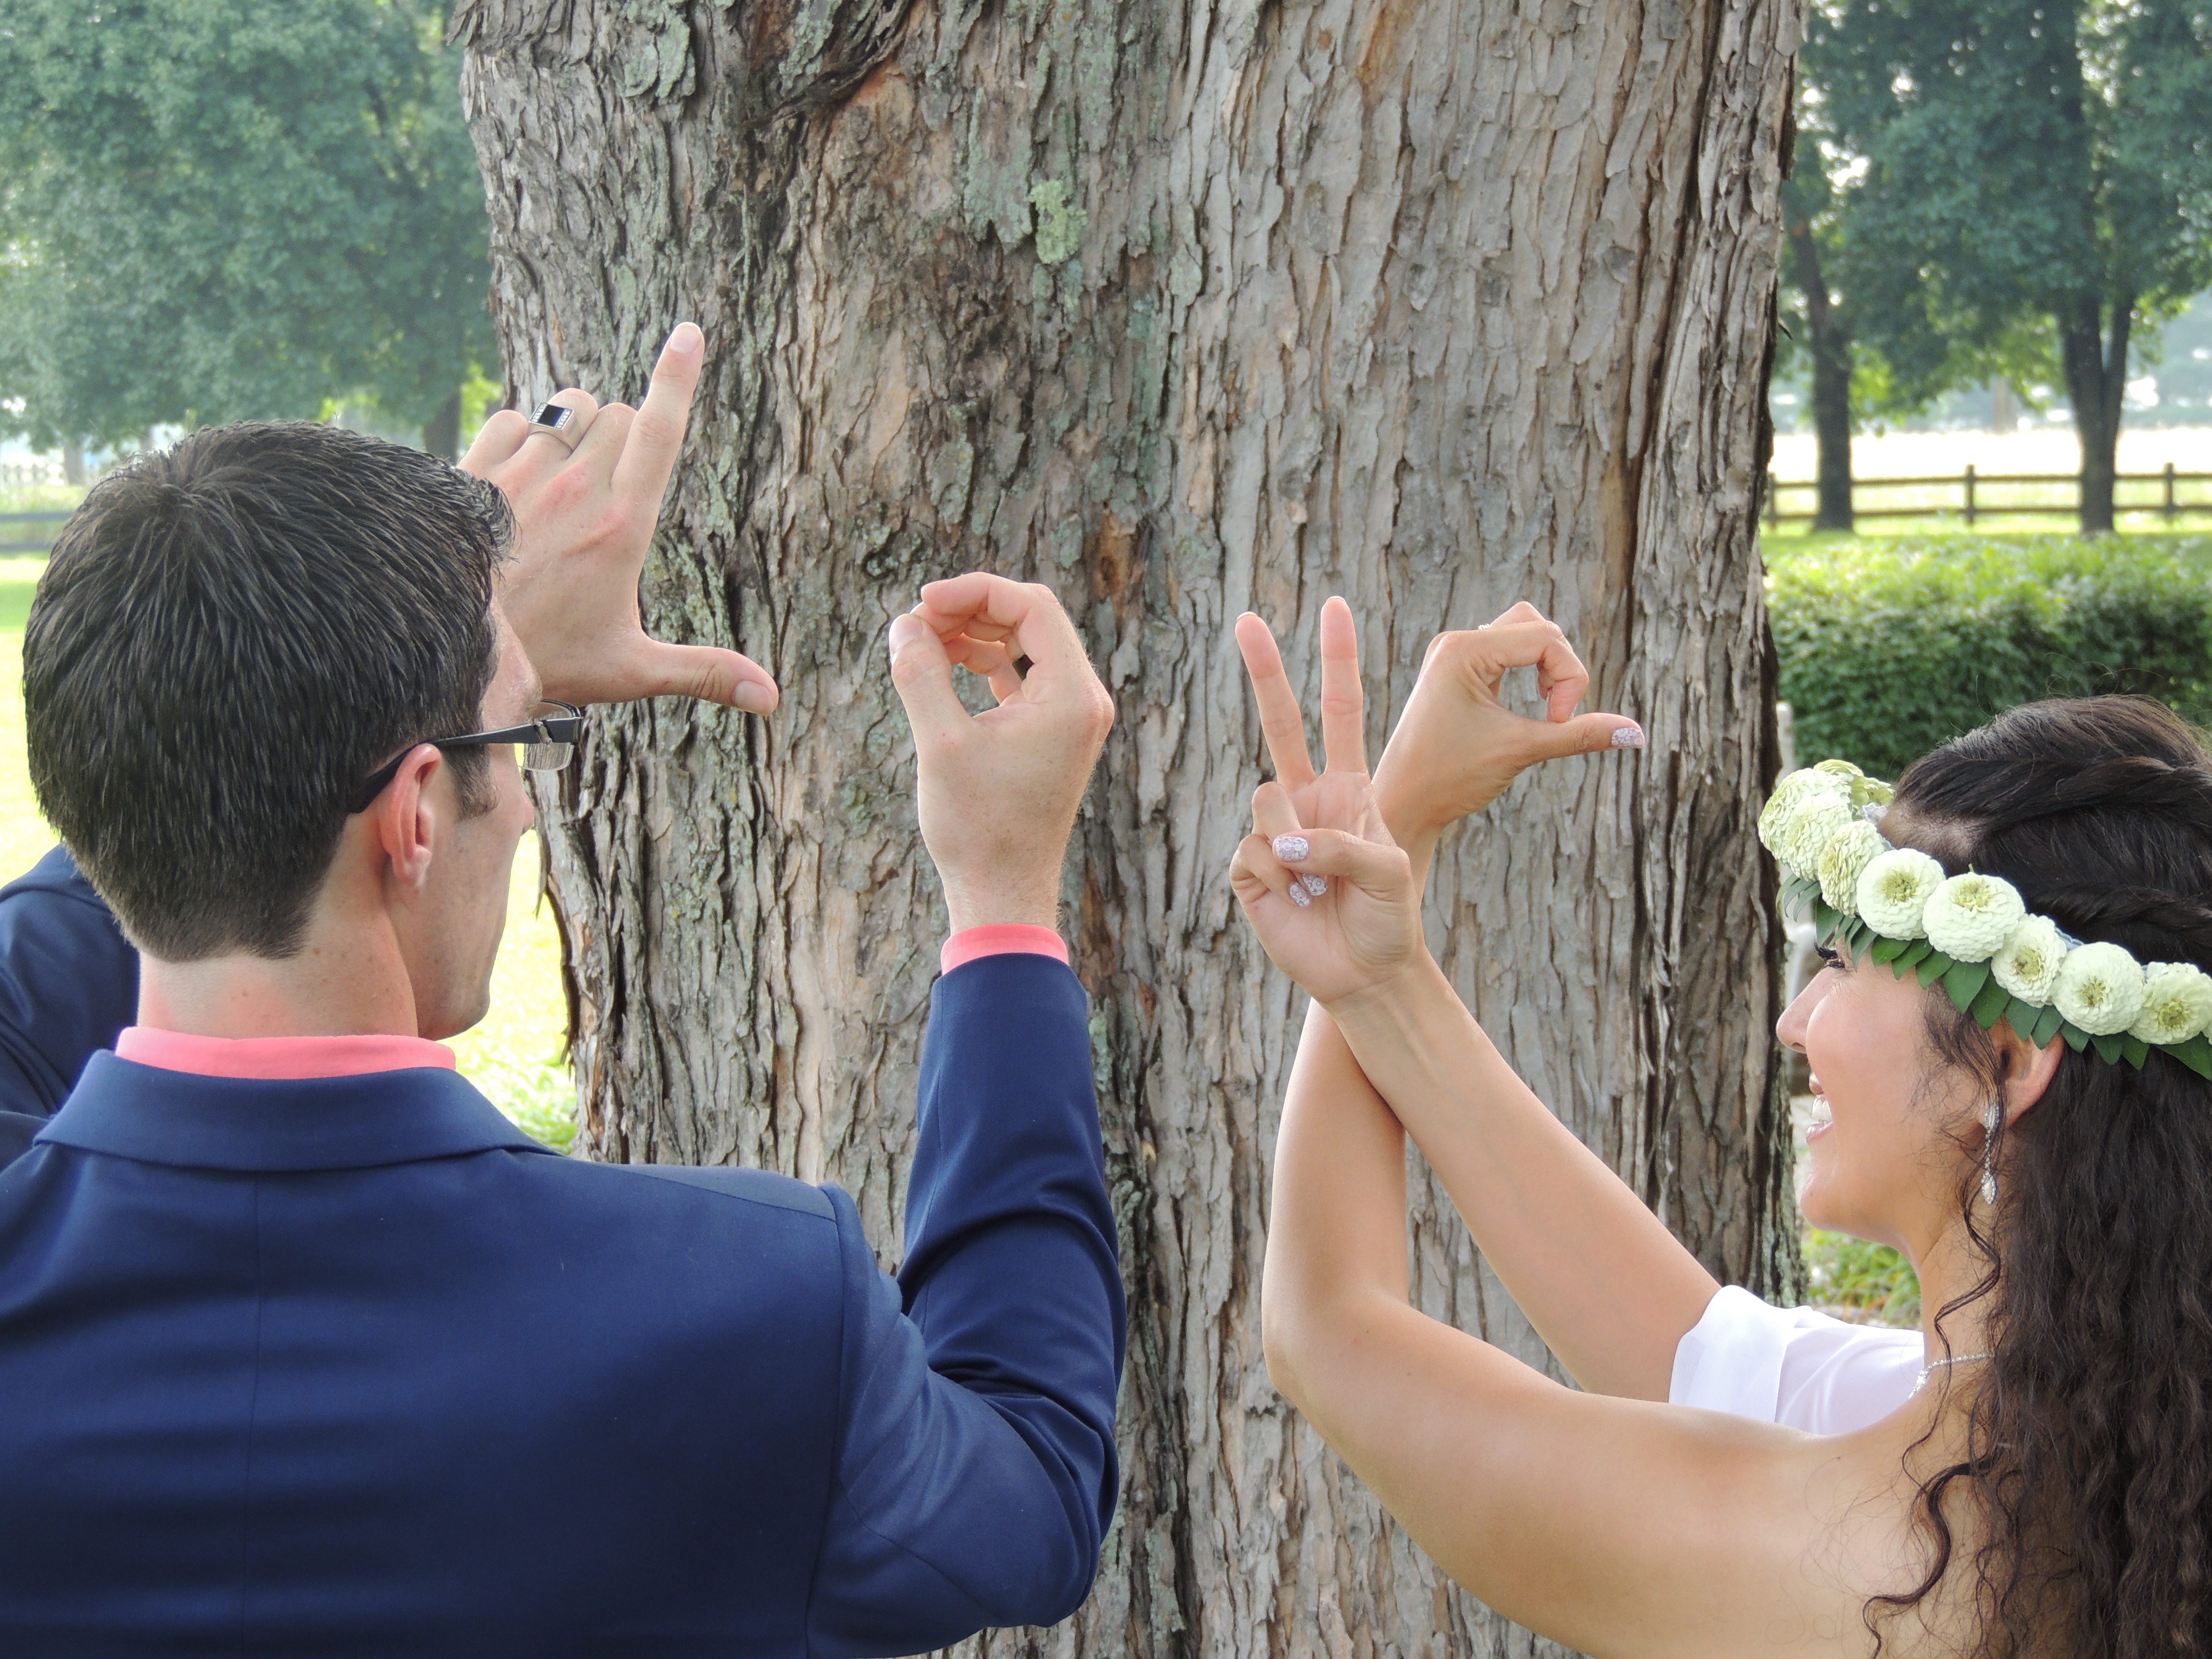
man, tree, people, woman, white, flower, summer, celebration, love, spring, couple, romance, romantic, two, together, wedding, bride, groom, married, marriage, flowers, outdoors, ceremony, dress, happy, happiness, relationship, shape, interaction, wedding couple, hand sign